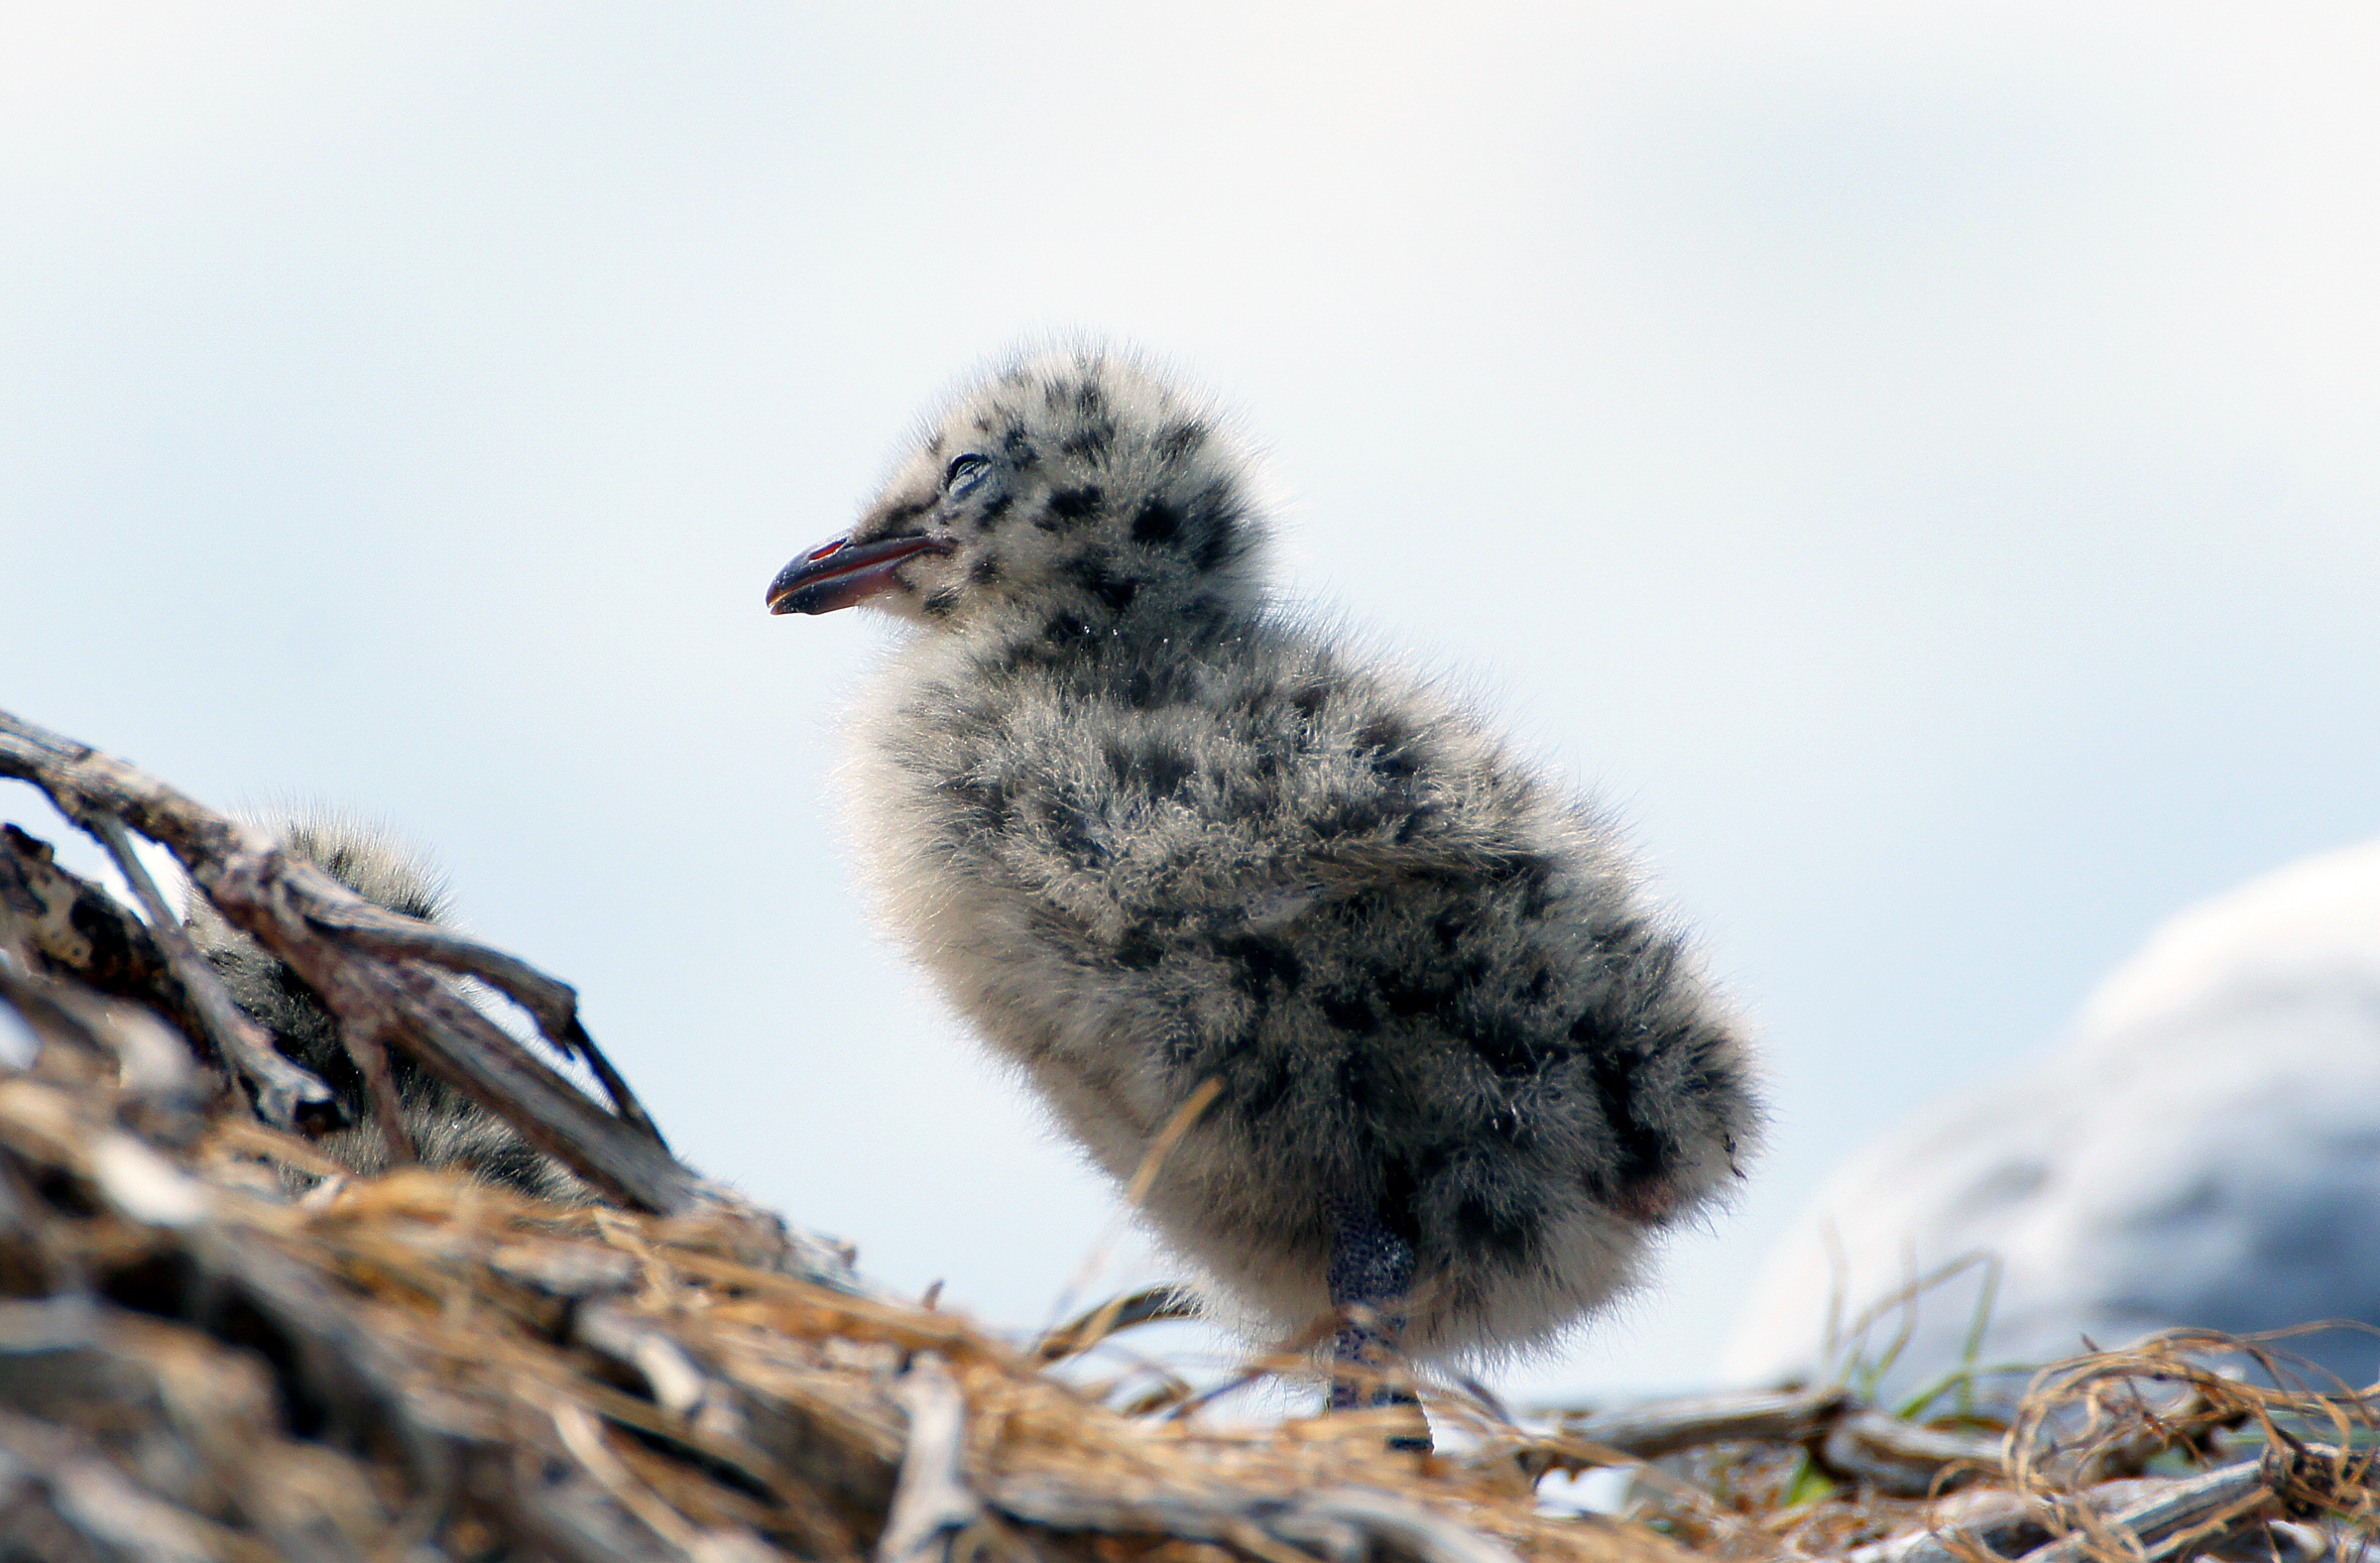
nature, snow, winter, bird, cute, wildlife, beak, fauna, close up, gulls, publicdomain, newzealand, seabirds, vertebrate, chicks, redbilledgull, fledgling, fluffybabybirds, shorebird, perching bird